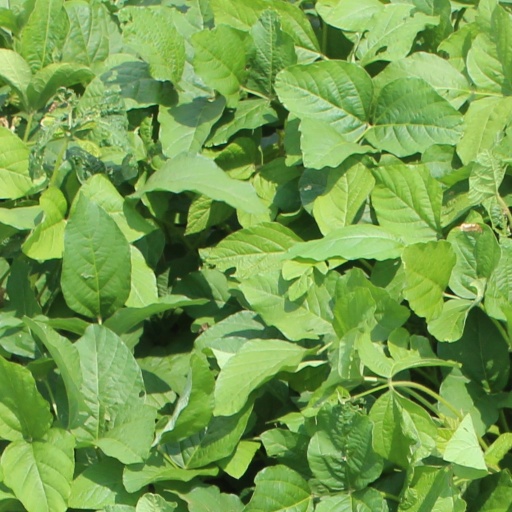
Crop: soybean